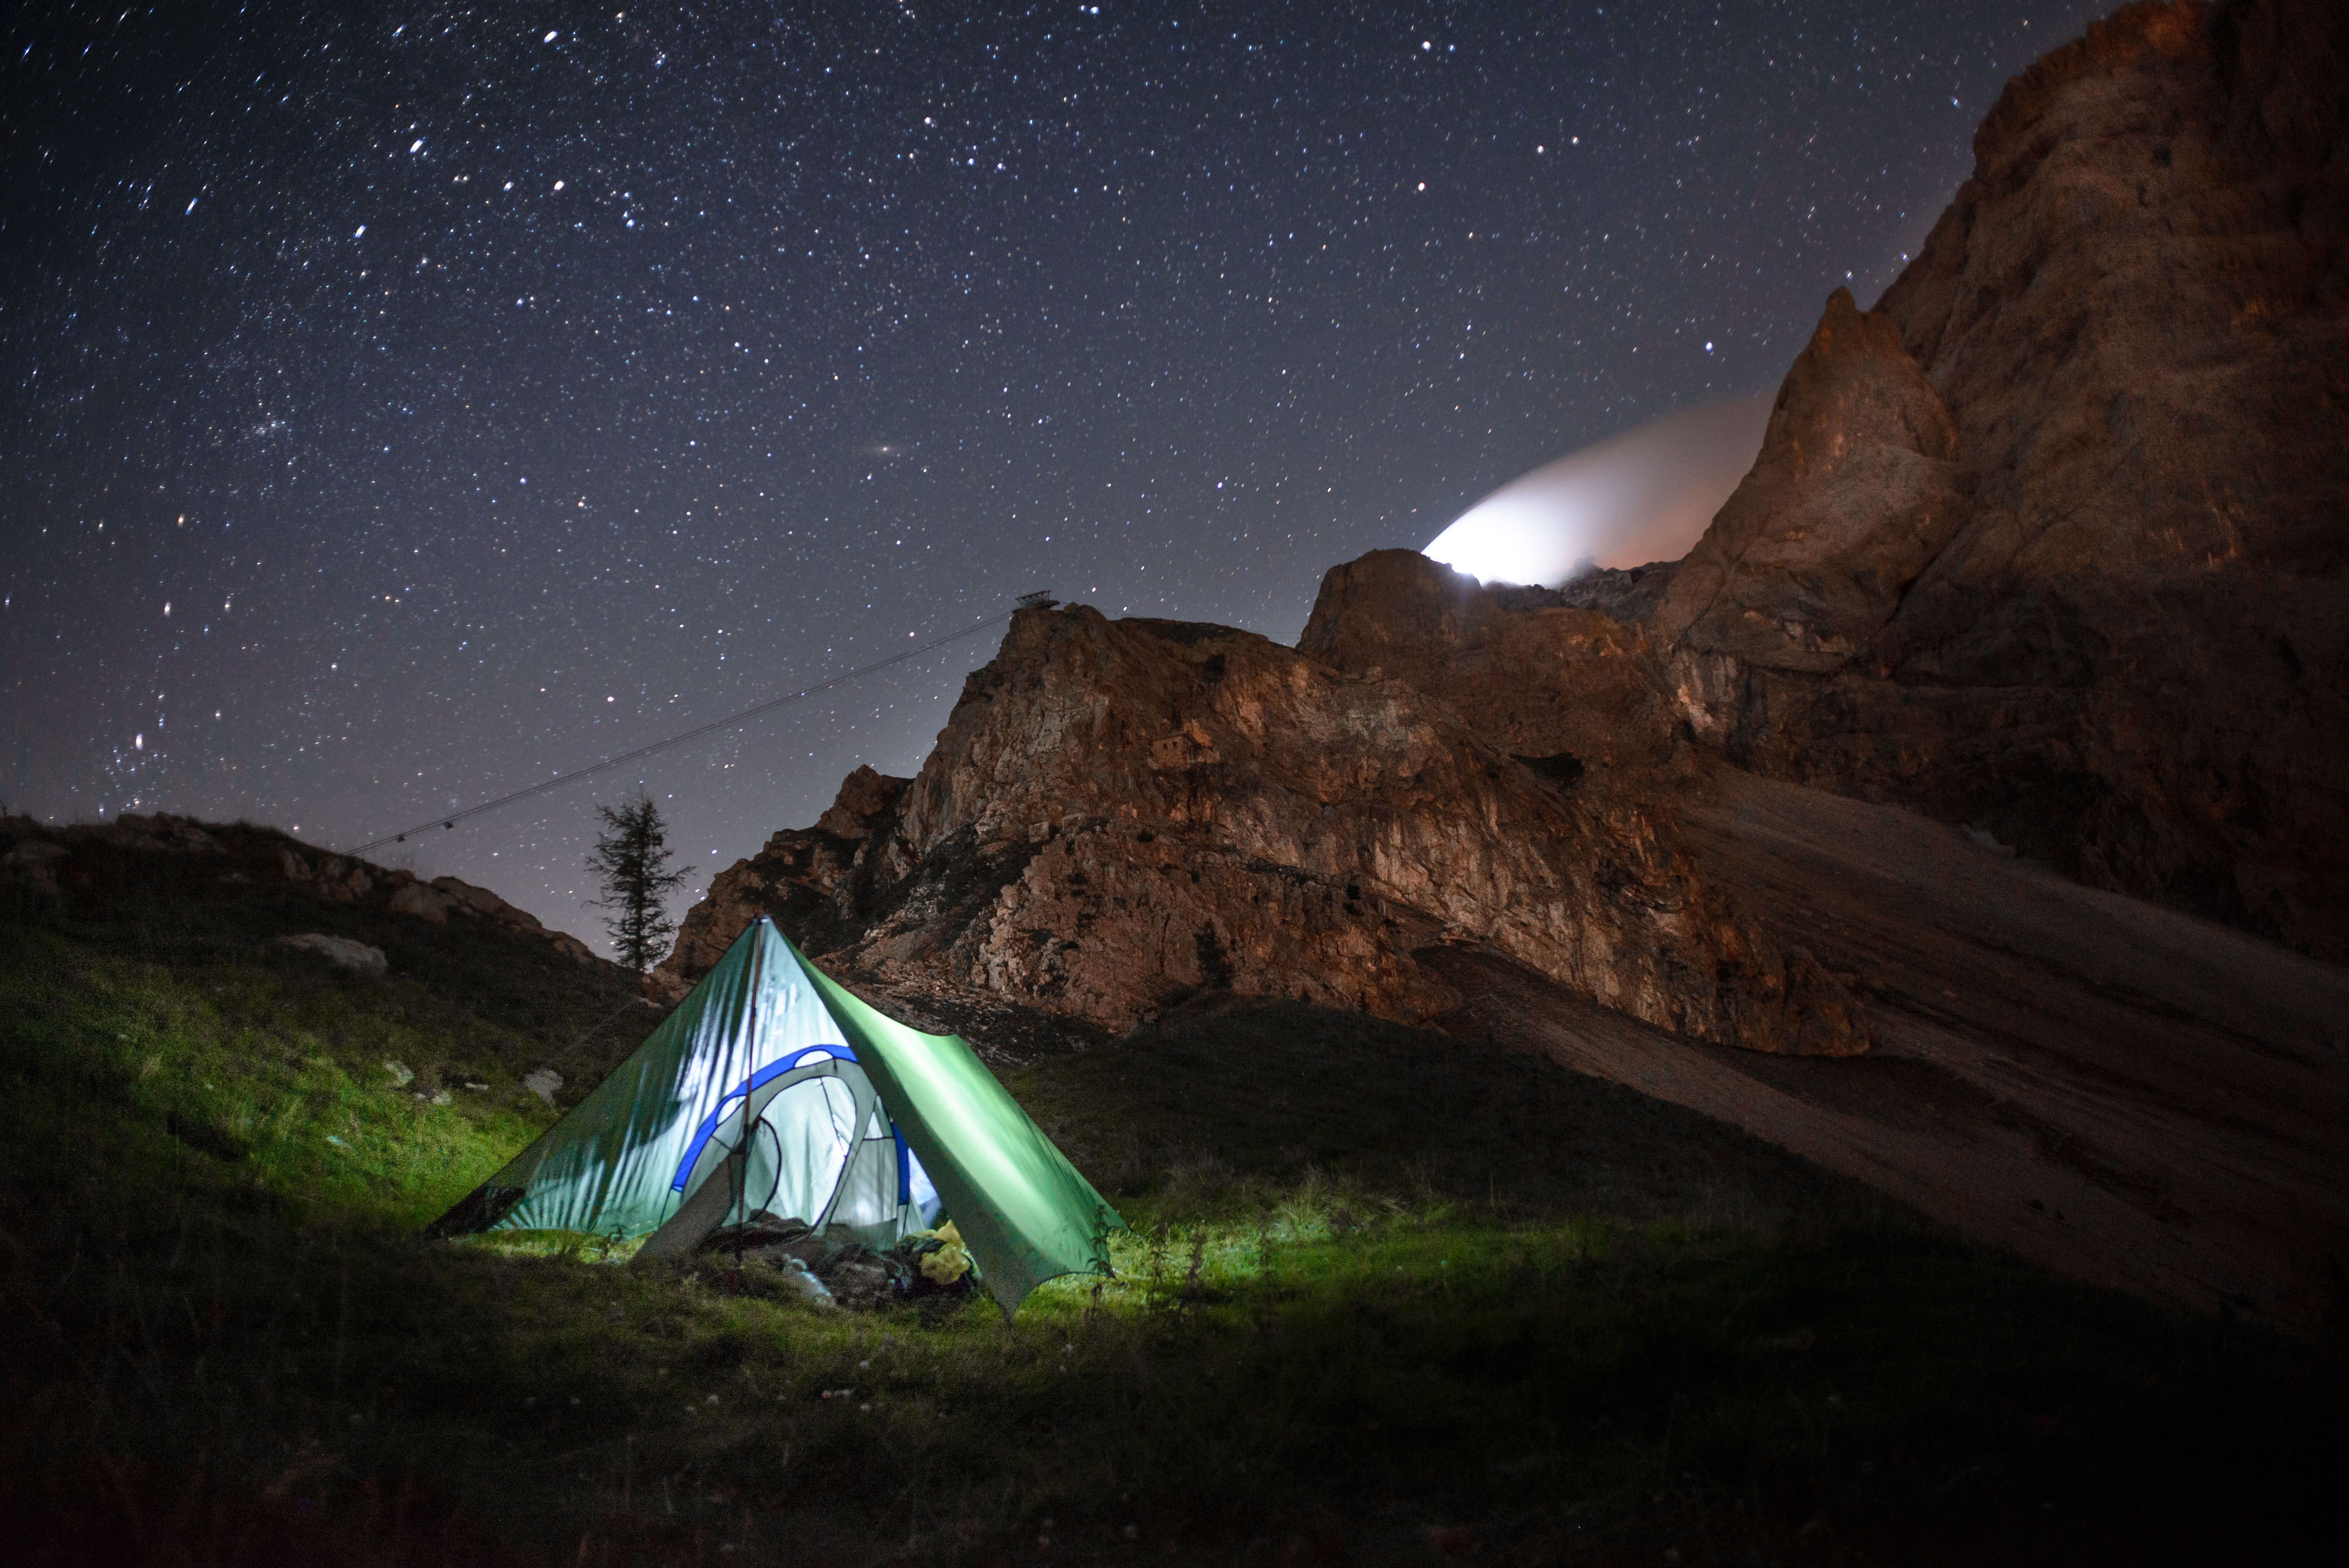
nature, mountain, light, night, sunlight, star, darkness, terrain, moonlight, screenshot, astronomical object